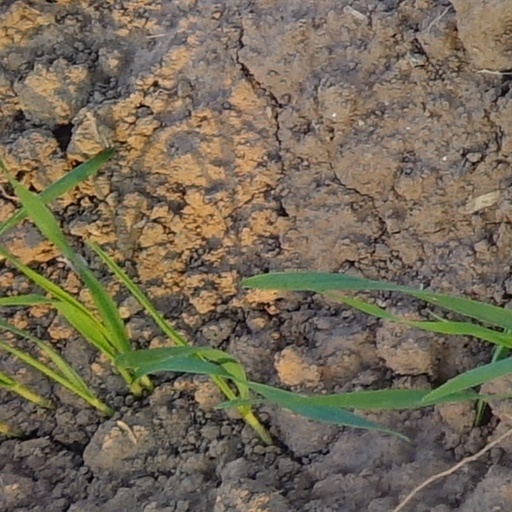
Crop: wheat